St Matthew's Church, Cotham

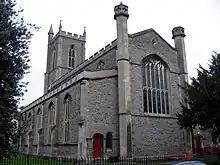

St Matthew's Church, Cotham is a Gothic Revival building in the Cotham area of Bristol, England.